Noah's Ark (1928 film)

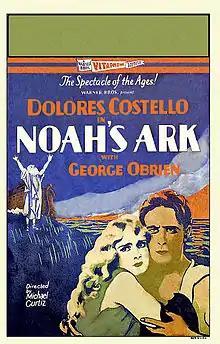
Theatrical release poster

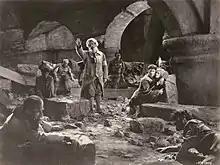
Paul McAllister (center), George O'Brien and Dolores Costello

Noah's Ark is a 1928 American part-talkie epic disaster film directed by Michael Curtiz and starring Dolores Costello and George O'Brien. In addition to sequences with audible dialogue or talking sequences, the film features a synchronized musical score and sound effects along with English intertitles. The soundtrack was recorded using the Vitaphone sound-on-disc system. The story is by Darryl F. Zanuck. The film was released by the Warner Bros. studio. Most scenes are silent with a synchronized music score and sound effects, in particular the biblical ones, while some scenes have dialogue.